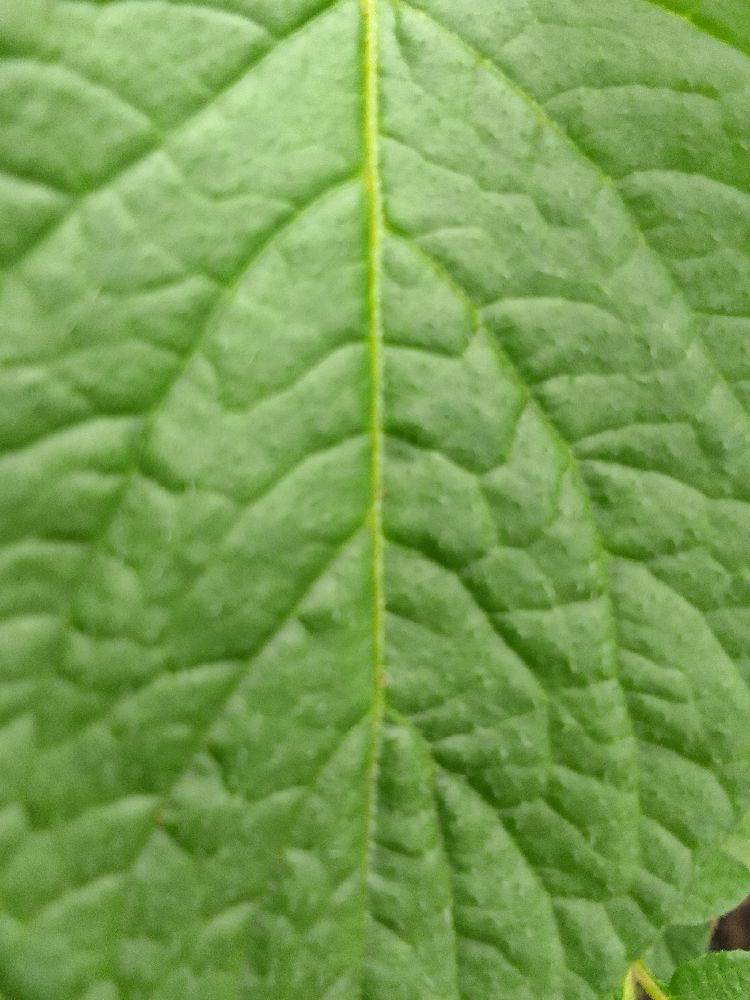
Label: Healthy